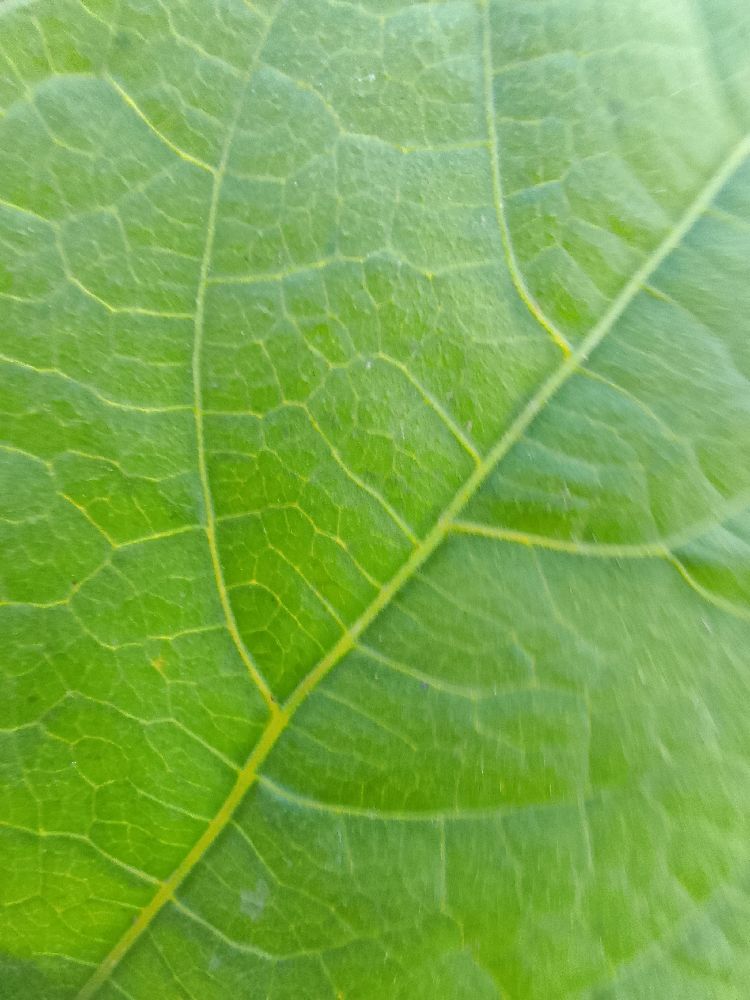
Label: healthy